Palazzo Medici Riccardi

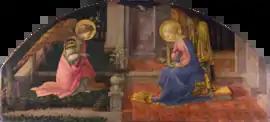
Annunciation by Lippi

Regardless of its purposely plain exterior, the building well reflects the accumulated wealth of the Medici family. The fifteen-year-old Galeazzo Maria Sforza was entertained in Florence on 17 April 1459, and left a letter describing, perhaps in the accomplished terms of a secretary, the all-but-complete palazzo, where his whole entourage was nobly accommodated: